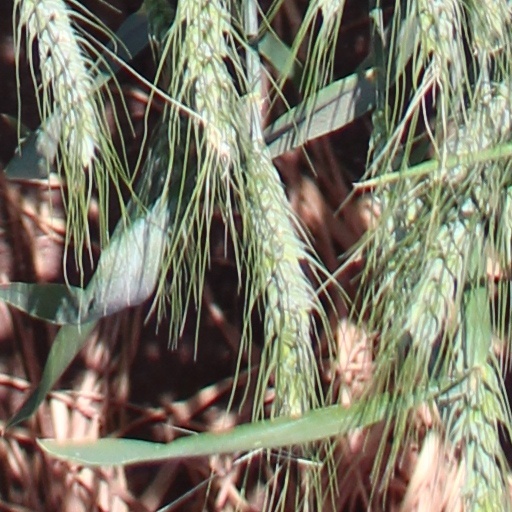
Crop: wheat